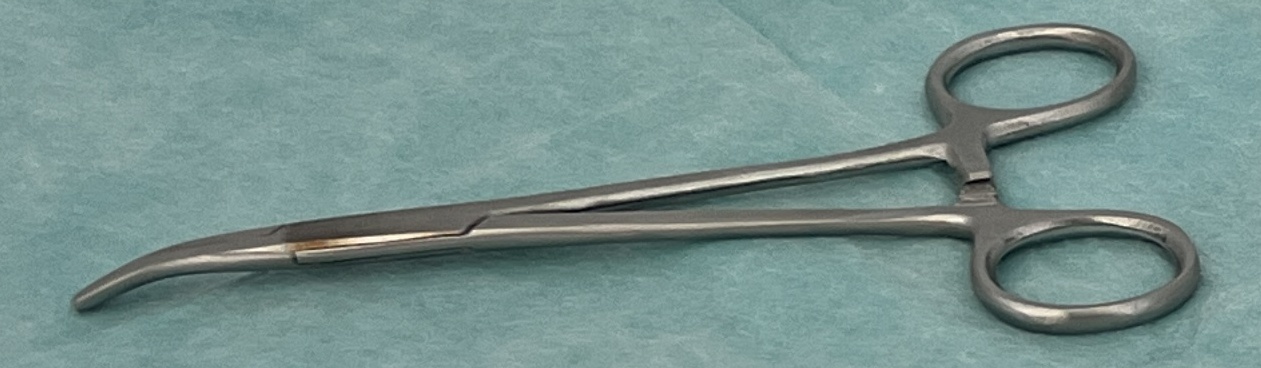
Hinged instrument state: closed